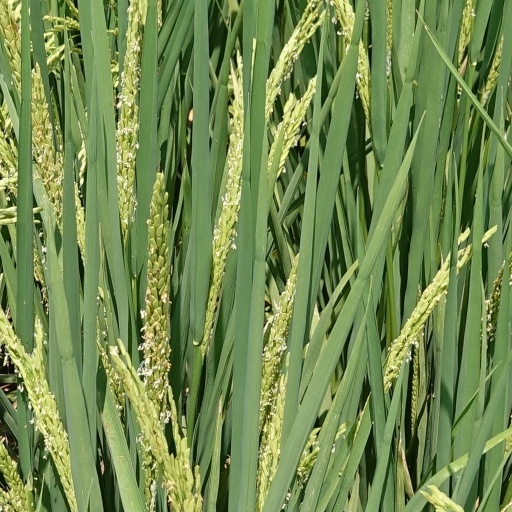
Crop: rice